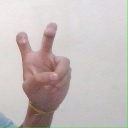
अक्षर: ई